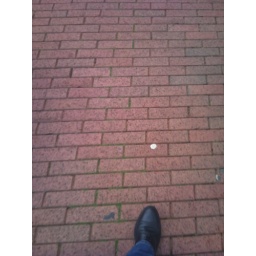
My shoe. My right shoe as I walk on the street in Winschoten during lunchbreak.